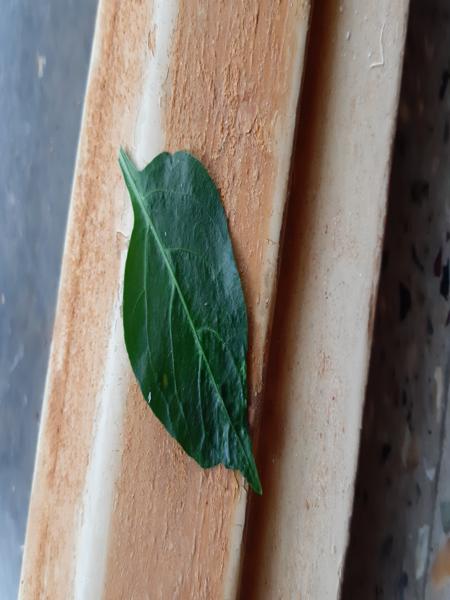
Plant: Chilly